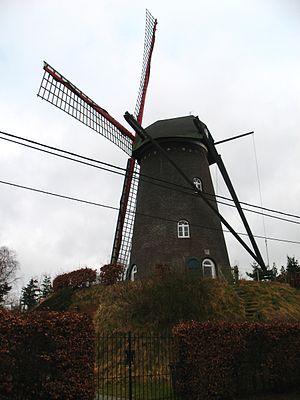
Cette page regroupe l'ensemble des monuments classés de la ville de Hoogstraten.
Hoogstraten est une ville néerlandophone de Belgique située en Région flamande dans la province d'Anvers. La ville se trouve en Campine anversoise à proximité de la frontière des Pays-Bas.